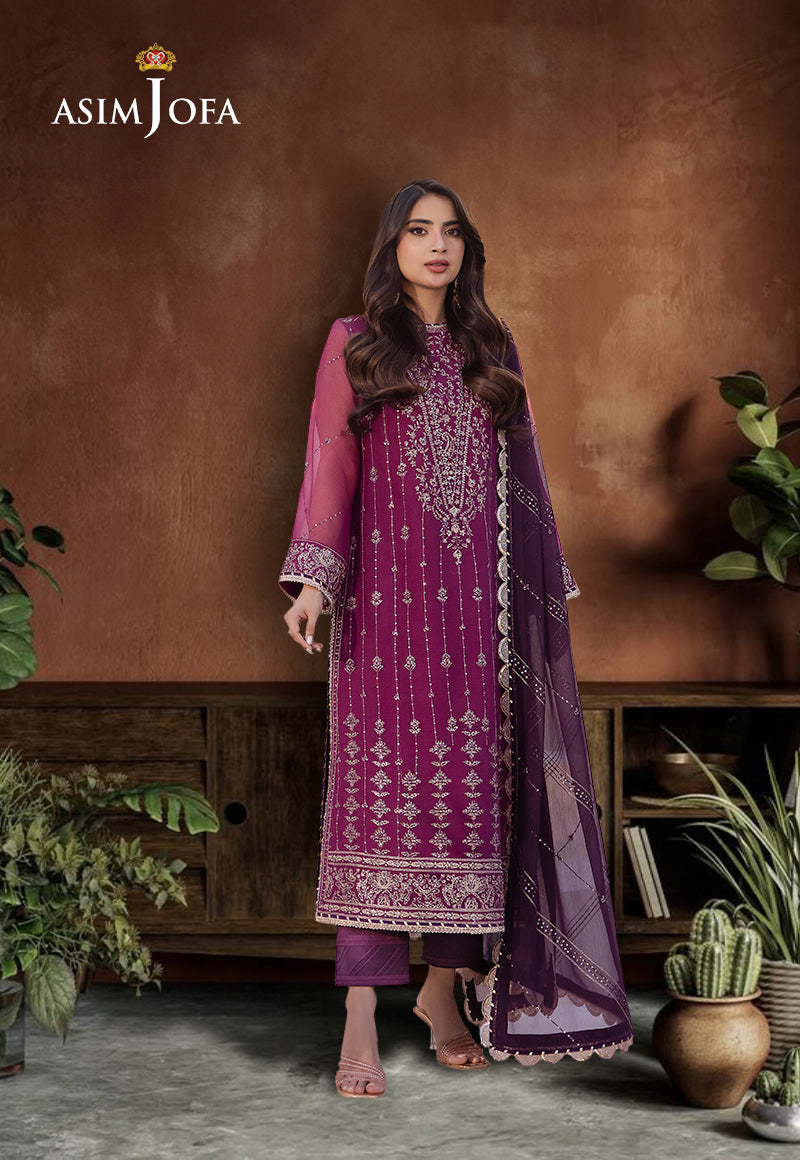
purple jafra embroidered salwar